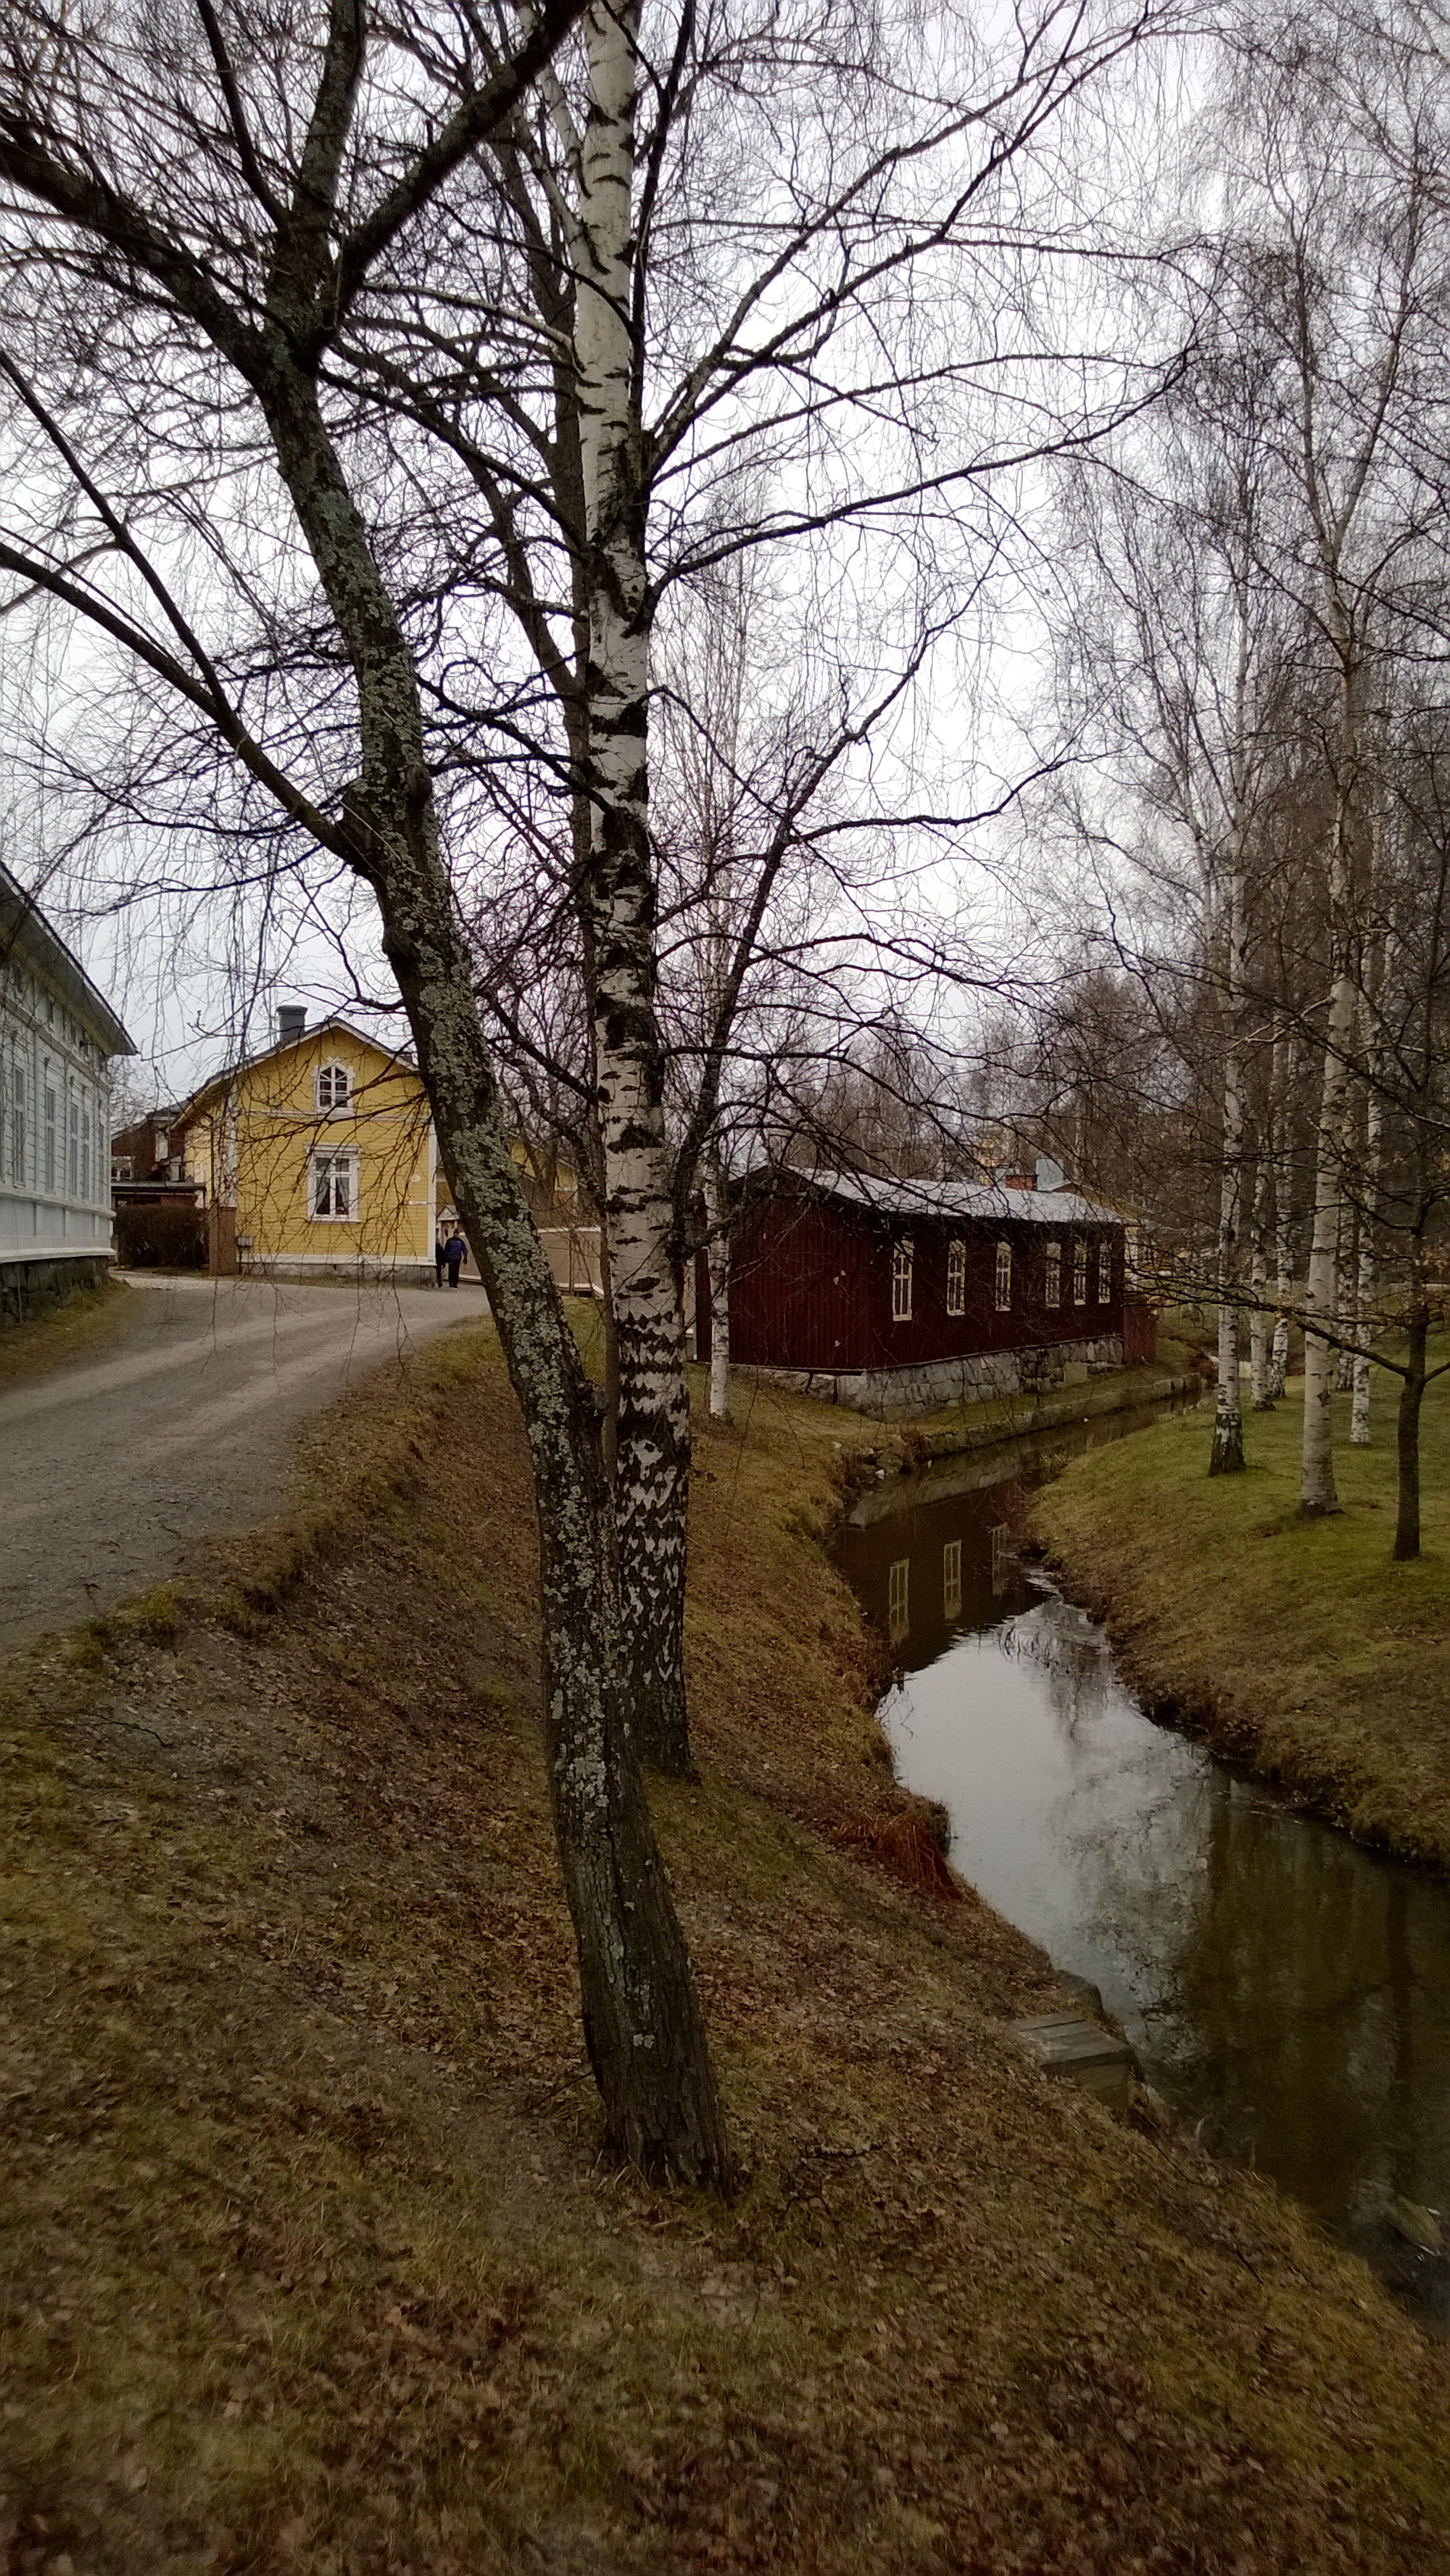
landscape, tree, branch, winter, plant, leaf, flower, city, atmosphere, river, san francisco, spring, autumn, christmas, season, waterway, old town, woodland, finnish, woody plant